2011 Minsk Metro bombing

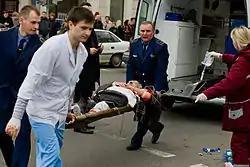
A wounded victim being evacuated

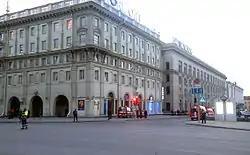
An area cordoned off two hours after the bombing

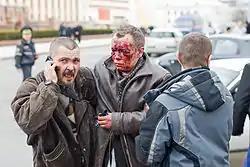
A man injured in the blast

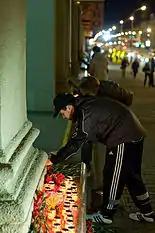
People commemorating the victims in Minsk

The explosion happened at 17:55 during evening rush hour at Kastryčnickaja station of the Minsk Metro. Like nearly every station in Minsk, Kastryčnickaja has an island platform, and during the explosion, trains were located on both tracks. According to the initial investigation, the bomb was located under a bench next to the inbound (Institut Kultury-bound) tracks. The bomb exploded next to the second car of an inbound train. At the moment of the explosion, there were approximately 300 people in the station and an outbound (Uruchye-bound) train passed through the area without stopping. According to witnesses, there was "a flash and a bang" as passengers exited a train which had arrived at the station. The bomb was reported to have been packed with nails and ball-bearings and could have been detonated by remote control. The explosion carved a hole 80 cm in diameter. It was so powerful that it shook trains at the adjacent stations Pl. Lenina and Pl. Pobedy. The blast was equivalent to five to seven kilograms of TNT.